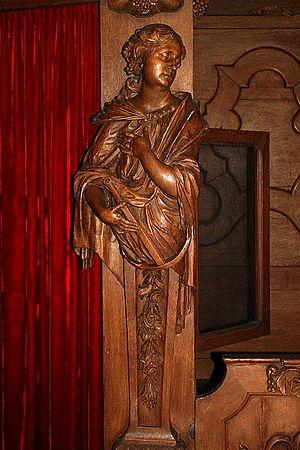
Belgique - Brabant wallon - Ottignies - Église Saint-Rémi - confessionnal
L'église Saint-Rémi est une église catholique de style classique située à Ottignies, section de la ville belge d'Ottignies-Louvain-la-Neuve, dans la province du Brabant wallon.